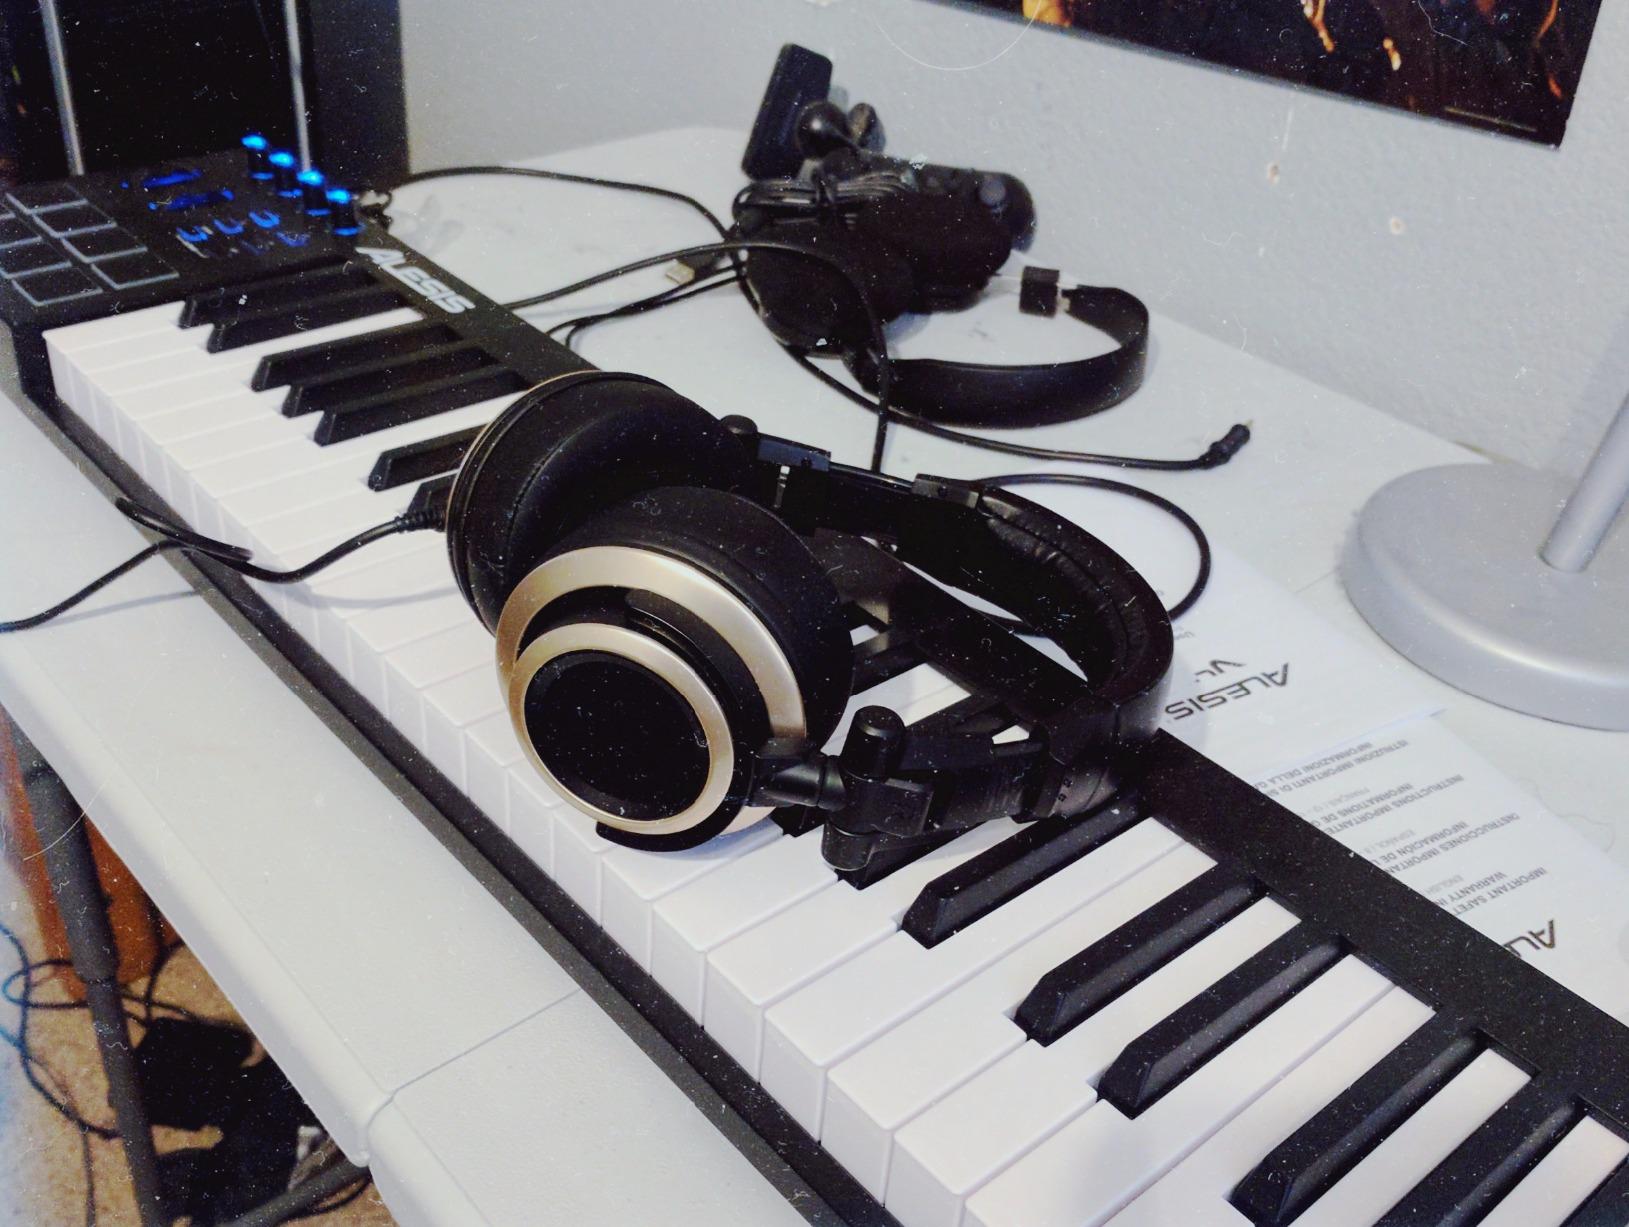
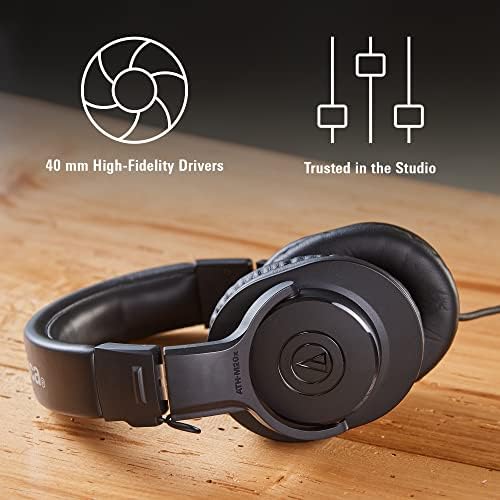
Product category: headphones
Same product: no